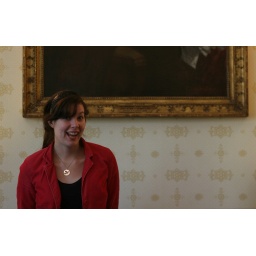
in the white house